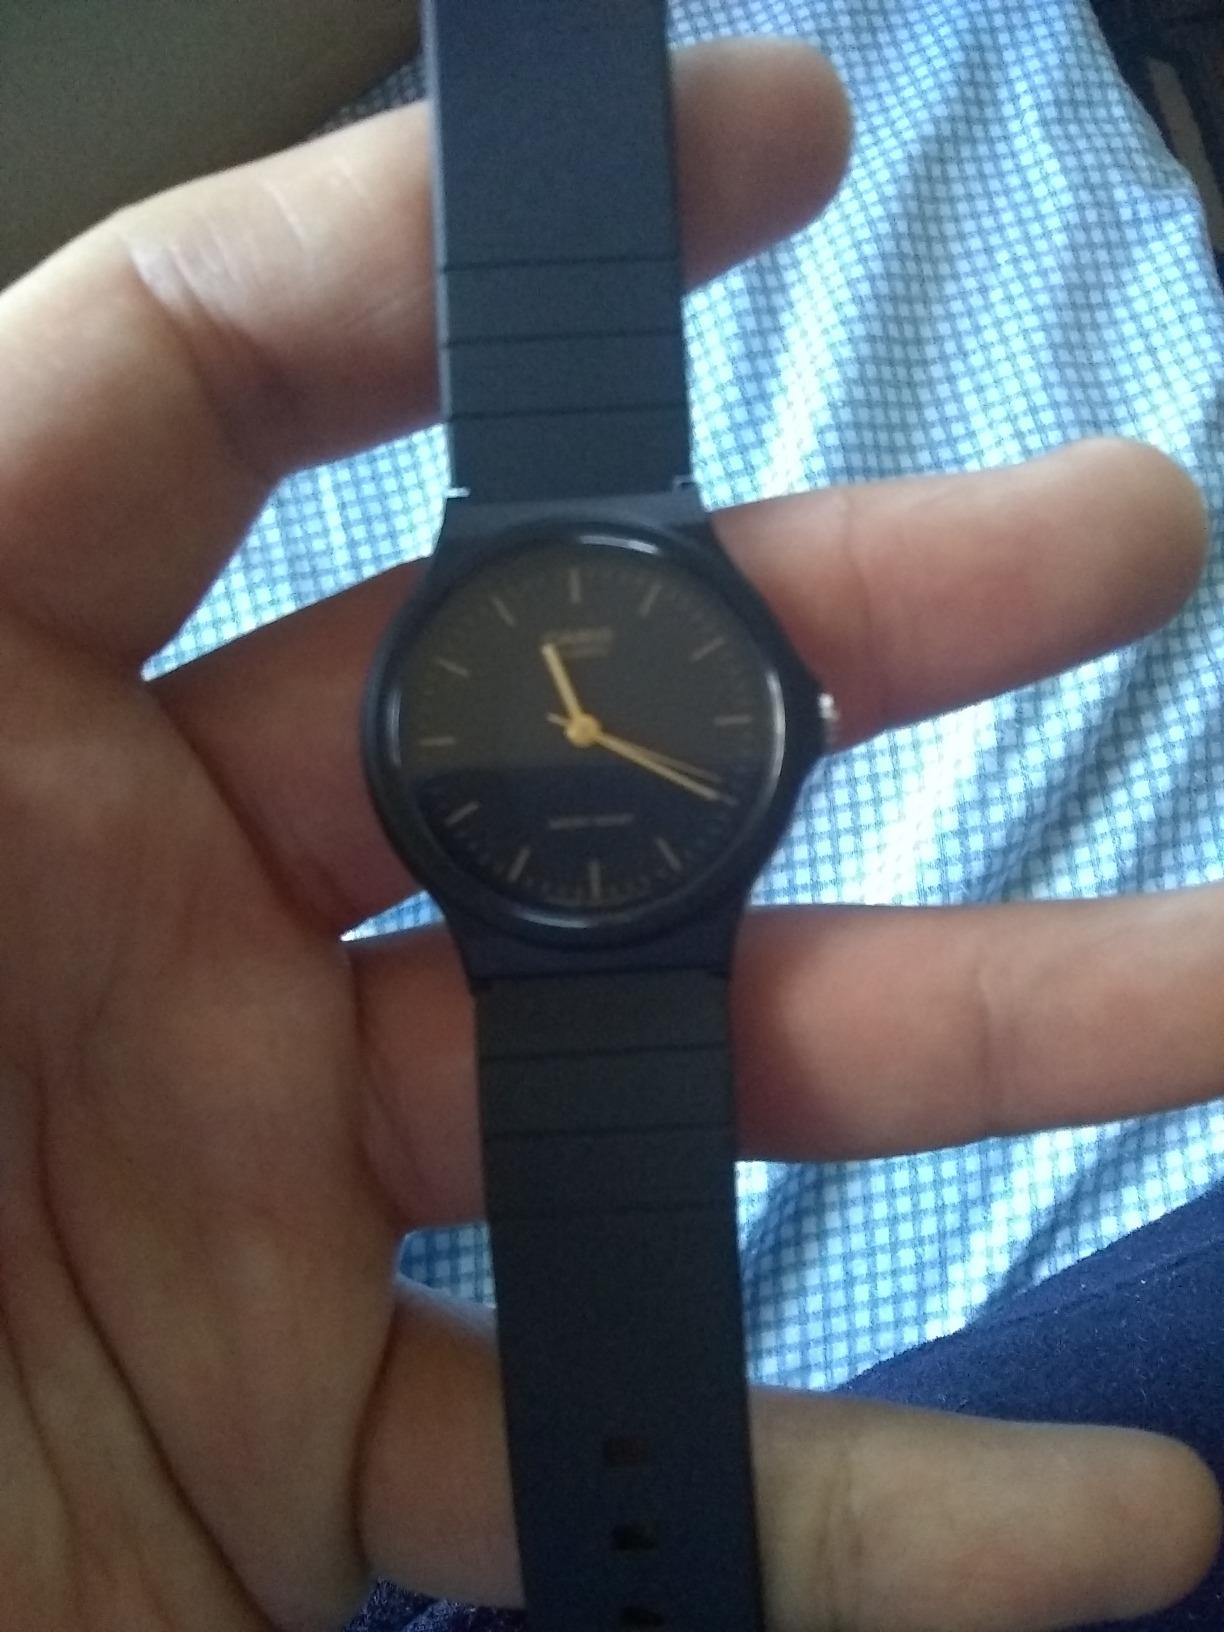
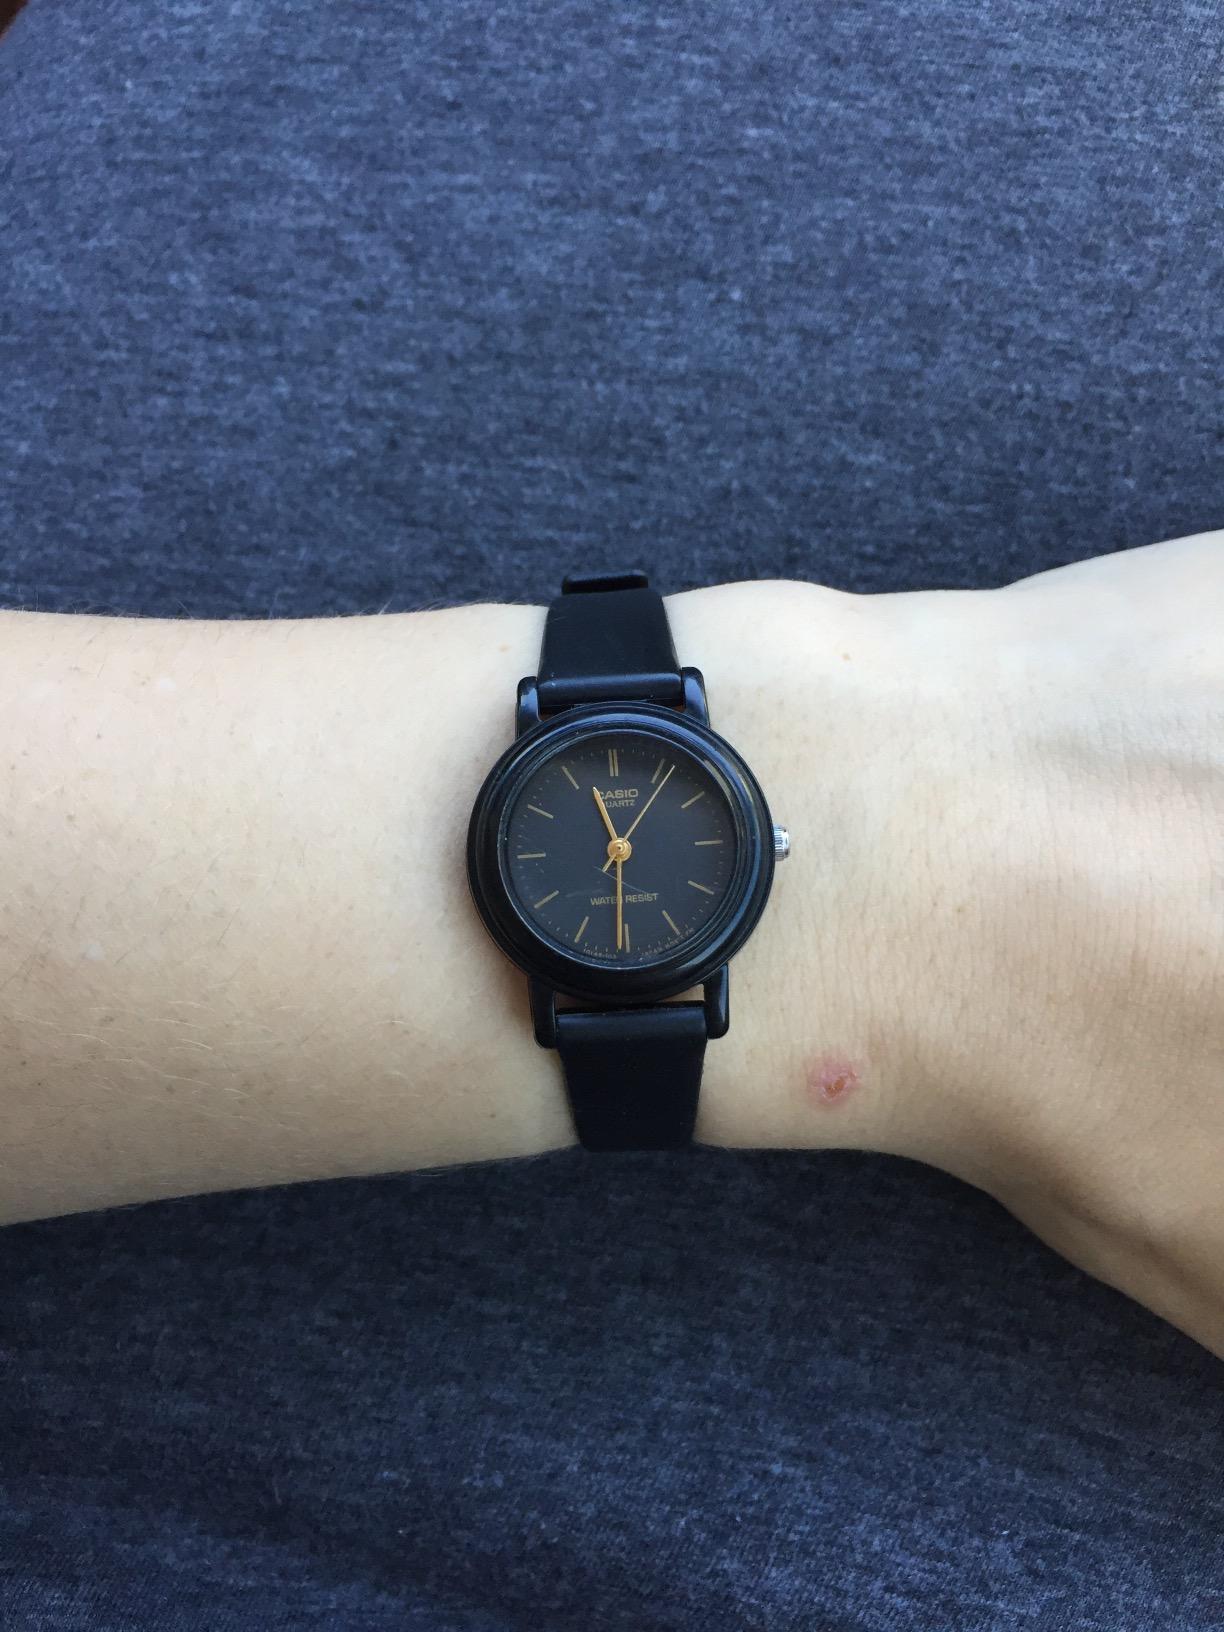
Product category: accessories_watch
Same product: no